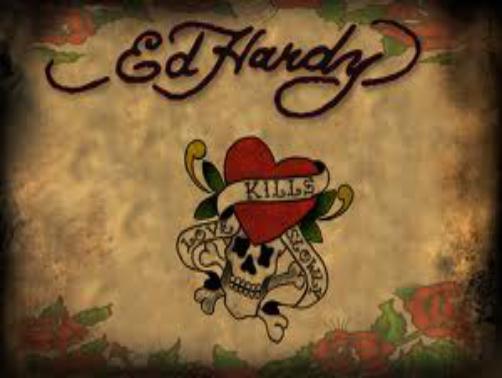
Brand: Ed Hardy
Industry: Clothes